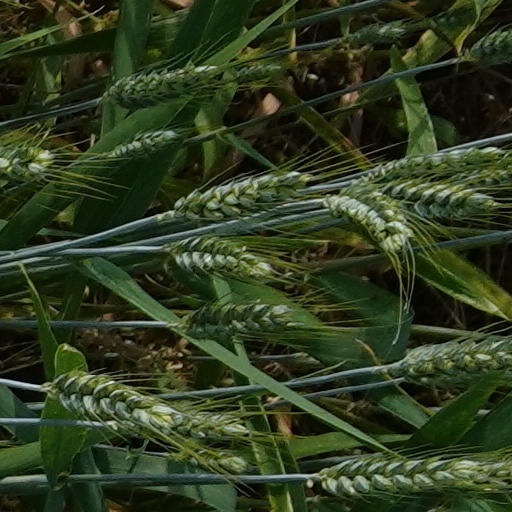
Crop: wheat